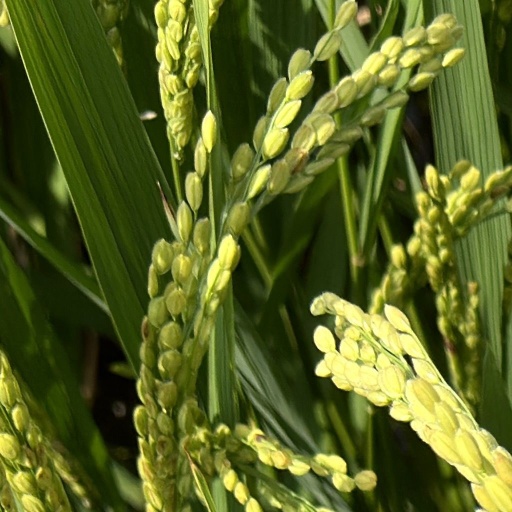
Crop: rice